Bairavi

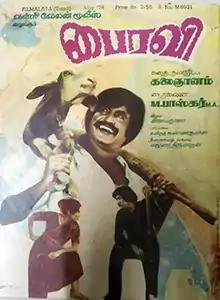
Poster

Bairavi is a 1978 Indian Tamil-language film directed by M. Bhaskar, and produced by Kalaignanam, who also wrote the story and dialogues. It stars Srikanth, Rajinikanth and Sripriya. Geetha was introduced in this film and plays the title character. Srikanth played the antagonist. Sudheer, Manorama and Suruli Rajan played other major roles. The film was released on 8 June 1978.